Ace Hood

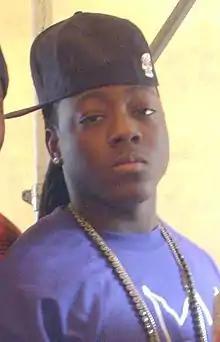
Ace Hood in 2008

In 2007, he met DJ Khaled outside the office of the WEDR 99 Jamz radio station. After Hood gave Khaled an autobiography and his demo tape, Khaled asked Hood to do a freestyle over the instrumental of his song "I'm So Hood" from his second album, "We the Best", and later signed Hood to his We the Best Music Group label. Hood was named, along with several others, on the "Freshmen of '09" by "XXL" magazine.